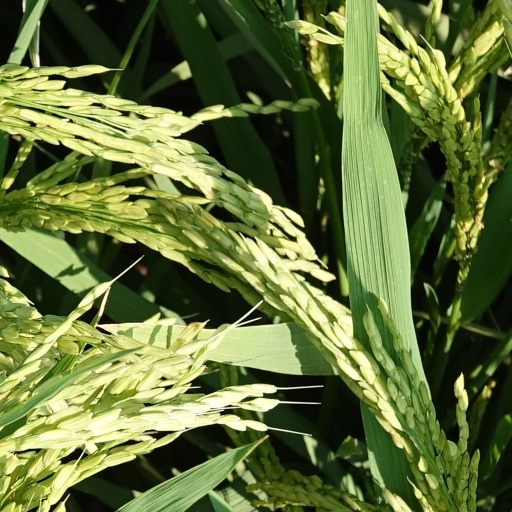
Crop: rice